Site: brandenburg
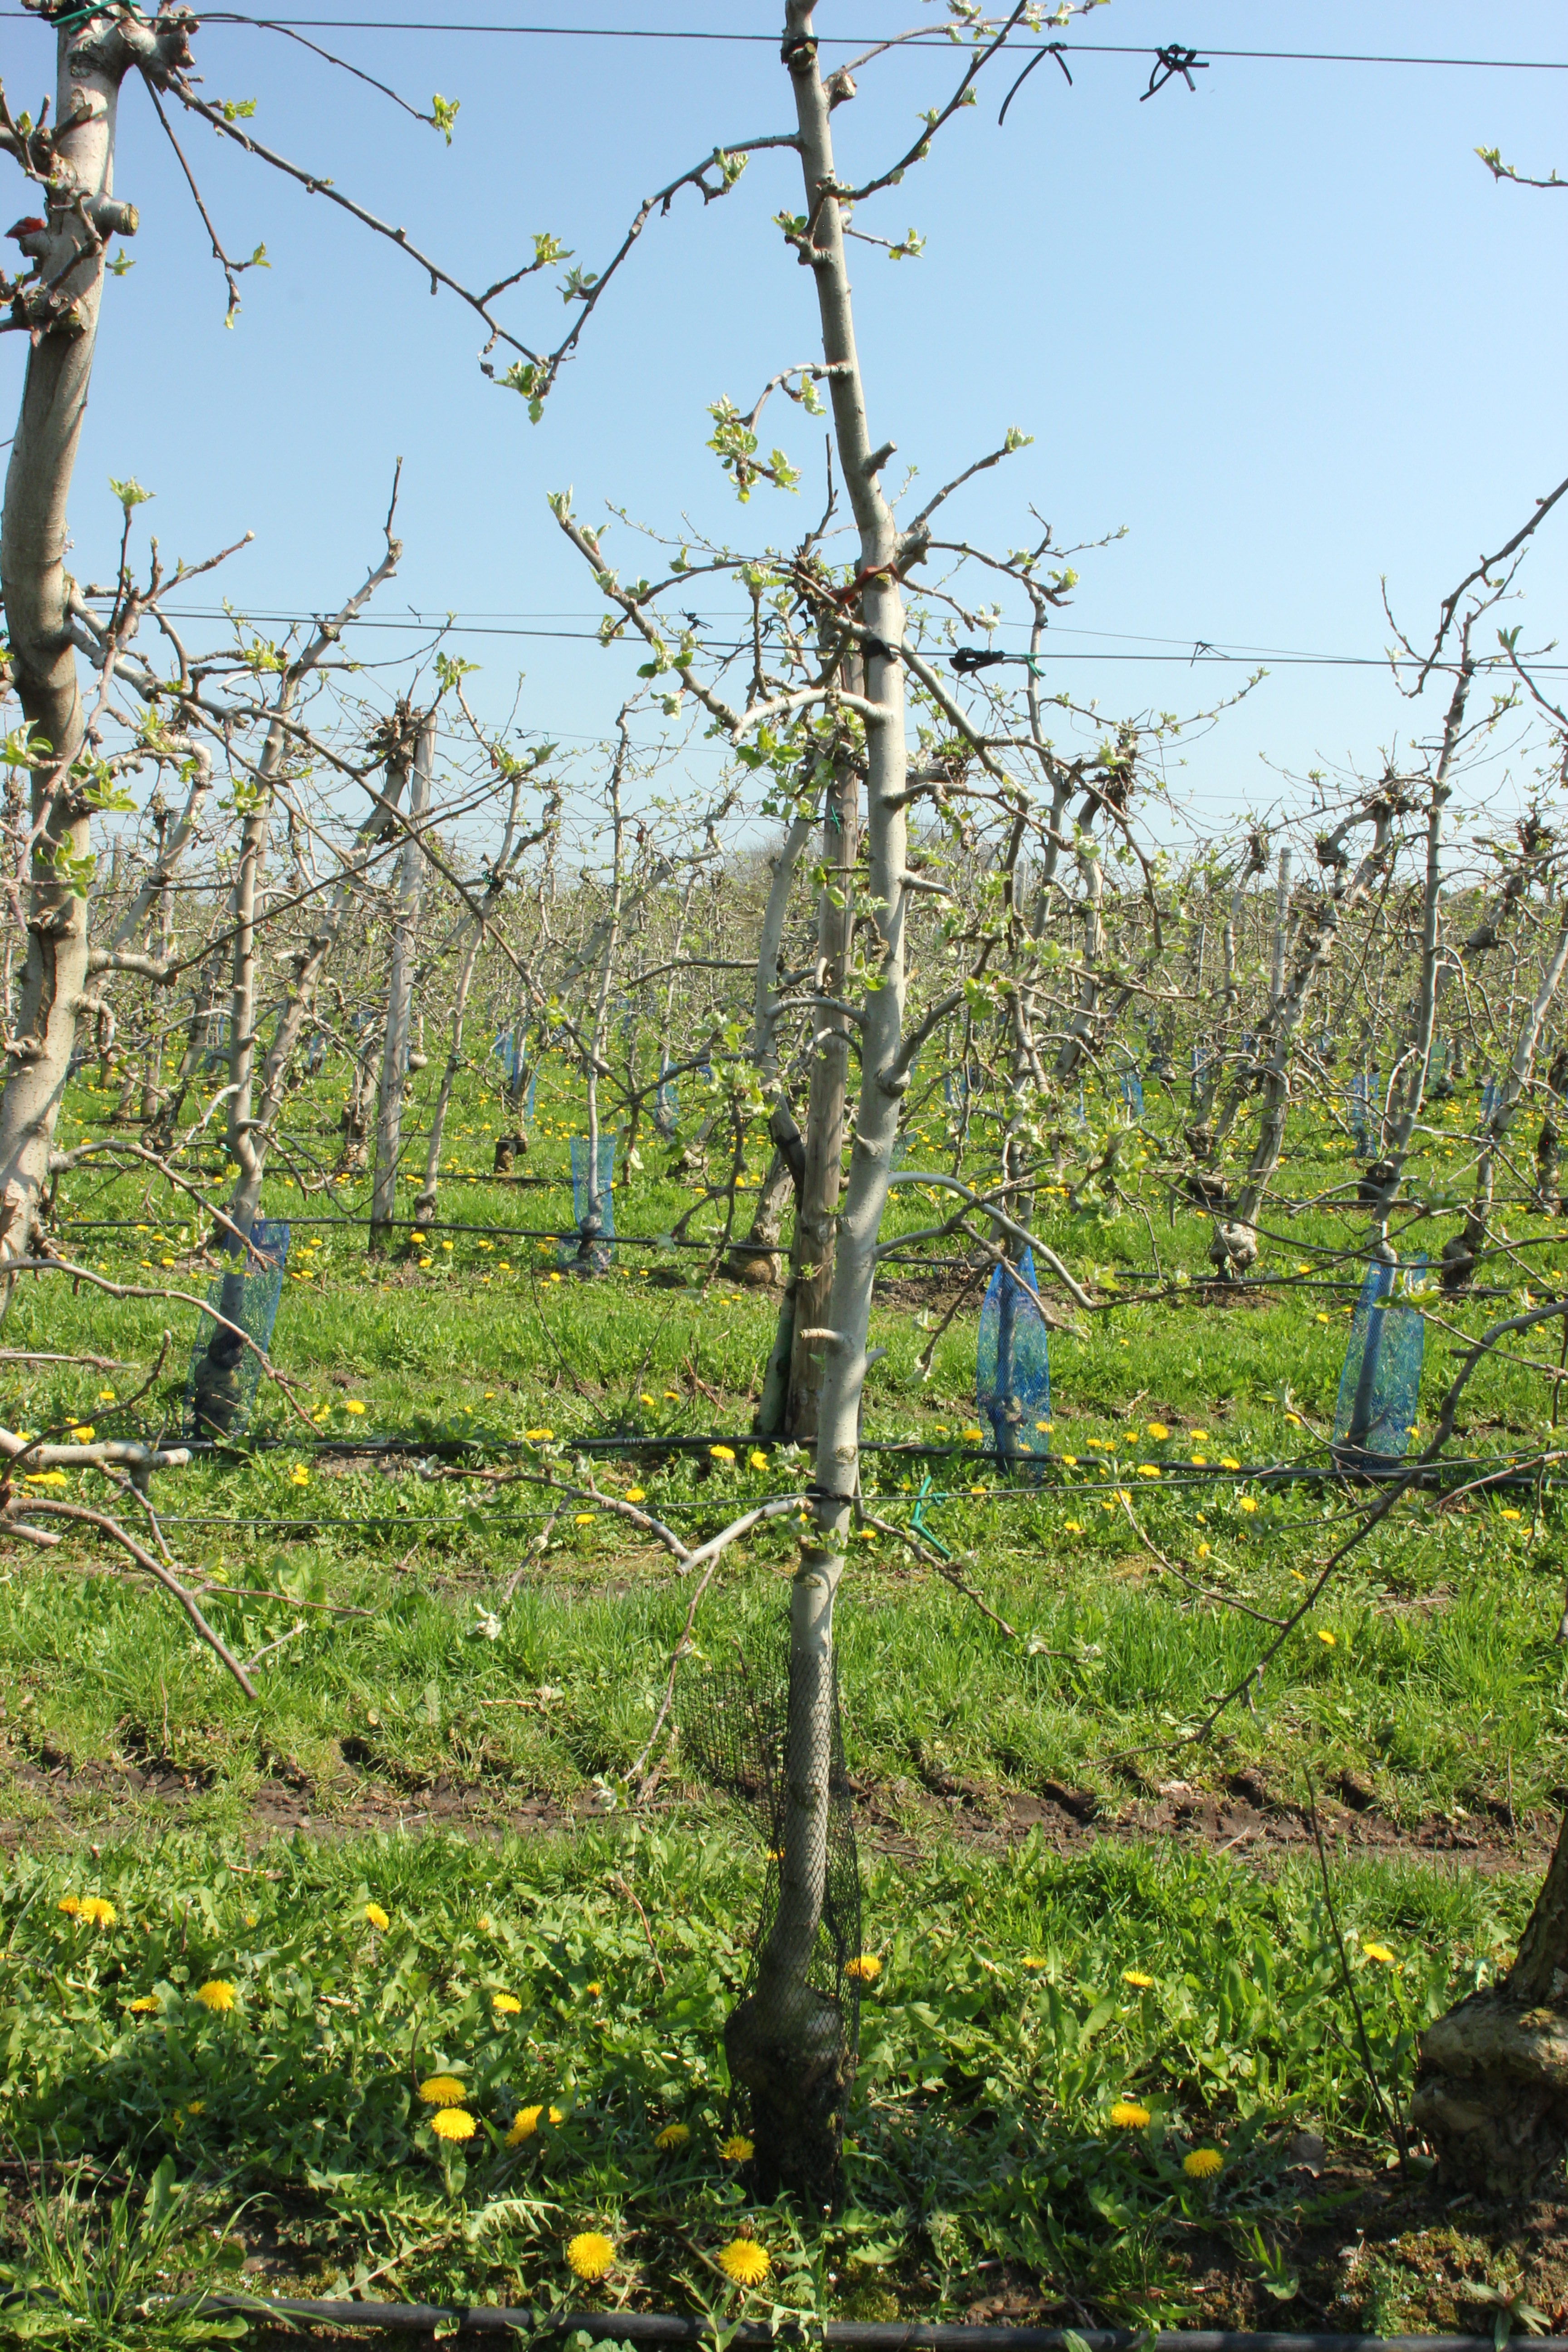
Growth stage (BBCH 56): Inflorescence emergence